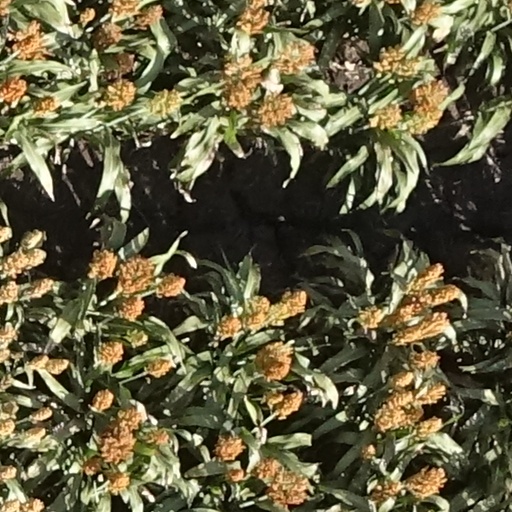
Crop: sorghum